Symbolic interactionism

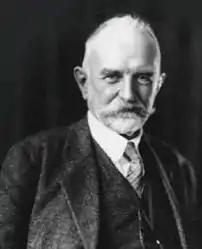
George Herbert Mead

"Mind, Self and Society" is the book published by Mead's students based on his lectures and teaching, and the title of the book highlights the core concept of social interactionism. "Mind" refers to an individual's ability to use symbols to create meanings for the world around the individual – individuals use language and thought to accomplish this goal. "Self" refers to an individual's ability to reflect on the way that the individual is perceived by others. Finally, "society", according to Mead, is where all of these interactions are taking place. A general description of Mead's compositions portray how outside social structures, classes, and power and abuse affect the advancement of self, personality for gatherings verifiably denied of the ability to characterize themselves.